Wendel Bollman

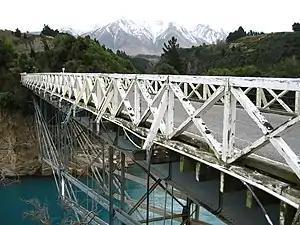
Old Rakaia Gorge Bridge in New Zealand

Bollman began working on a new truss configuration for iron bridges, and in 1849 Latrobe found it acceptable for use on two of the B&O's shorter spans. In 1851 Bollman replaced the 124-foot (37.8 m) wooden bridge at Harpers Ferry. This would become his most famous bridge and was rebuilt many times using his system during the American Civil War (it came under frequent enemy fire). Bollman used the idea of redundancy of members so that his truss systems did not fail. Although abstract theory was often used to design bridges during this time period, Bollman used math and modeling instead.